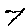
Label: 7